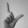
ASL letter: L